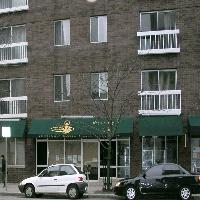
Weather: cloudy or overcast